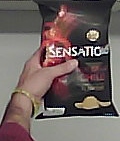
Product: lays_chill